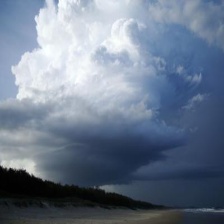
Cloud type: Cumulonimbus